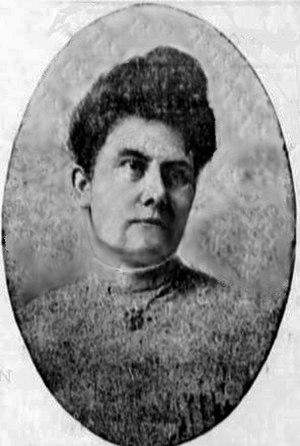
Czarina Conlan, née Colbert, est une militante féministe et suffragette Chactas-Chicachas, conservatrice du Société d'Histoire de l'Oklahoma pendant 24 ans.